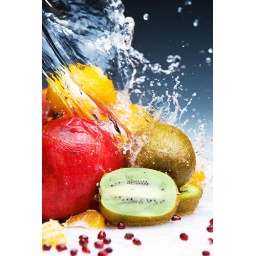
Studio shot of various fruits with water splashes frozen by Broncolor Grafit A4